Boniface of Savoy (bishop)

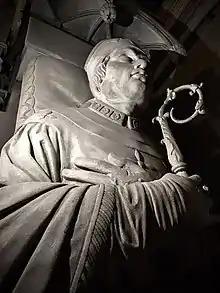
The nineteenth century tomb of Boniface de Savoie at the Abbaye d’Hautecombe

The Early English Gothic chapel of Lambeth Palace dates from work carried out while Boniface was archbishop. Boniface left England in November 1268 and never returned. He died 18 July 1270, in Savoy. He was buried with his family in the Cistercian abbey of Hautecombe in Savoy. In his will, he left legacies to all the houses of the Franciscans and Dominicans in the diocese of Canterbury. His will had differing provisions for his burial depending on whether he died in England, France, or near the Alps. Oddly enough, his official seal included a head of the pagan god Jupiter Serapis along with the usual depiction of the archbishop in full vestments.